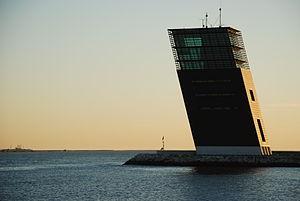
Gonçalo Sousa Byrne est un architecte portugais diplômé en architecture à l'École des Beaux-Arts à Lisbonne en 1968.